Morning Walk

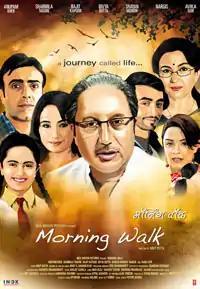
Theatrical poster

Morning Walk is a Bollywood Hindi movie directed by Arup Dutta featuring Anupam Kher as protagonist. It was released in India on 10 July 2009.